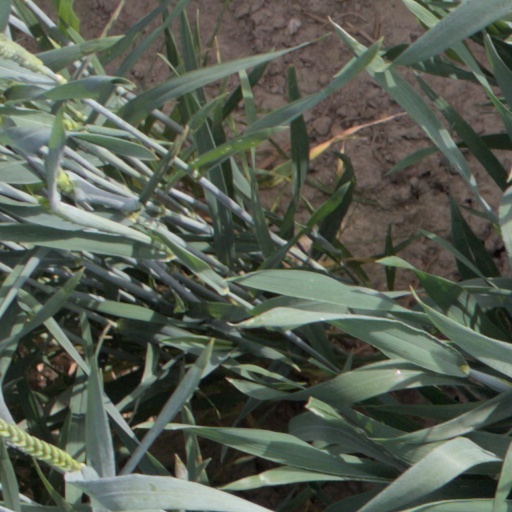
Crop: wheat